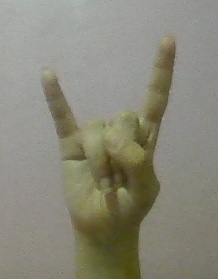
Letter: la